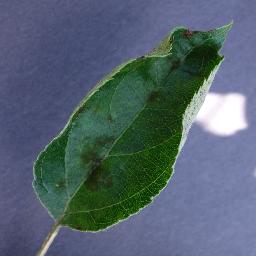
Label: Apple___Apple_scab